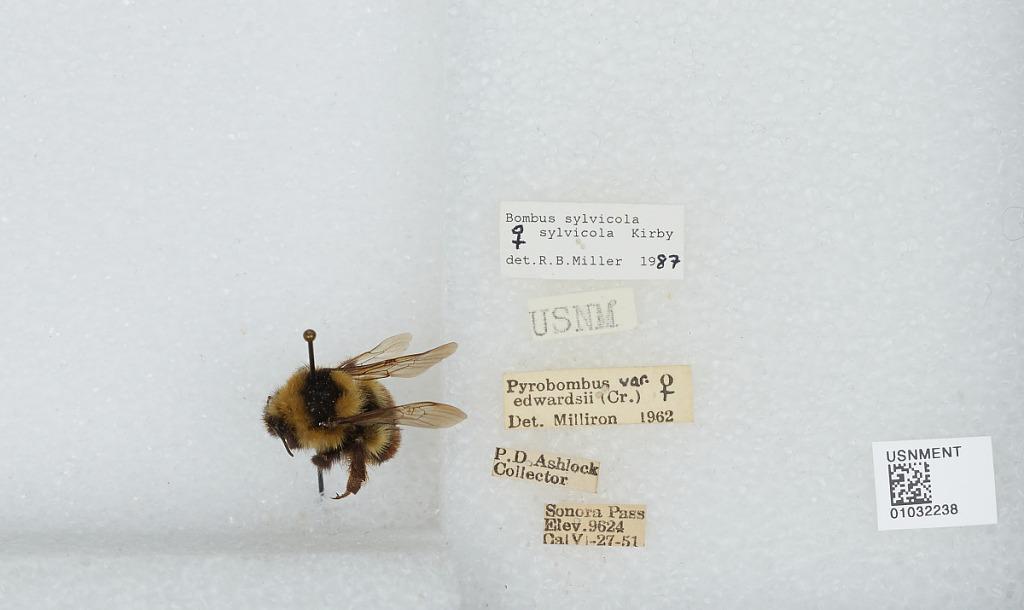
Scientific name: Bombus (Pyrobombus) sylvicola Kirby
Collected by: P. Ashlock
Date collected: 1951-6-27
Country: United States
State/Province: California
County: Mono
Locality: Sonora Pass
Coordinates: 38.3281, -119.637
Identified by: Cockerell, T. D. A.